Alejandro Valverde

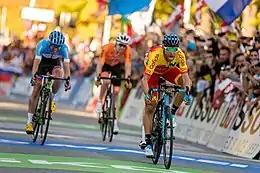
Valverde winning the 2018 UCI Road World Championships – Men's road race

He went one better the following Sunday, winning the sprint of a small group of riders to impose himself on Liège–Bastogne–Liège. It was the third time in his career Valverde had won "La Doyenne". It was also the second time that he had won Liège–Bastogne–Liège and La Flèche Wallonne in the same year, becoming only the second rider to have achieved this double twice, after Ferdinand Kübler. In June, he won the Spanish National Road Race Championships. At the Tour de France, Valverde finished on the podium in 3rd place, his first podium finish at the Tour; achieving a lifelong dream of a top 3 finish. With that finish he had one career goal left, a World Championship victory.